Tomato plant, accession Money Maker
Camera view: horizontal (90 deg, fisheye); turntable rotation: 210 degrees
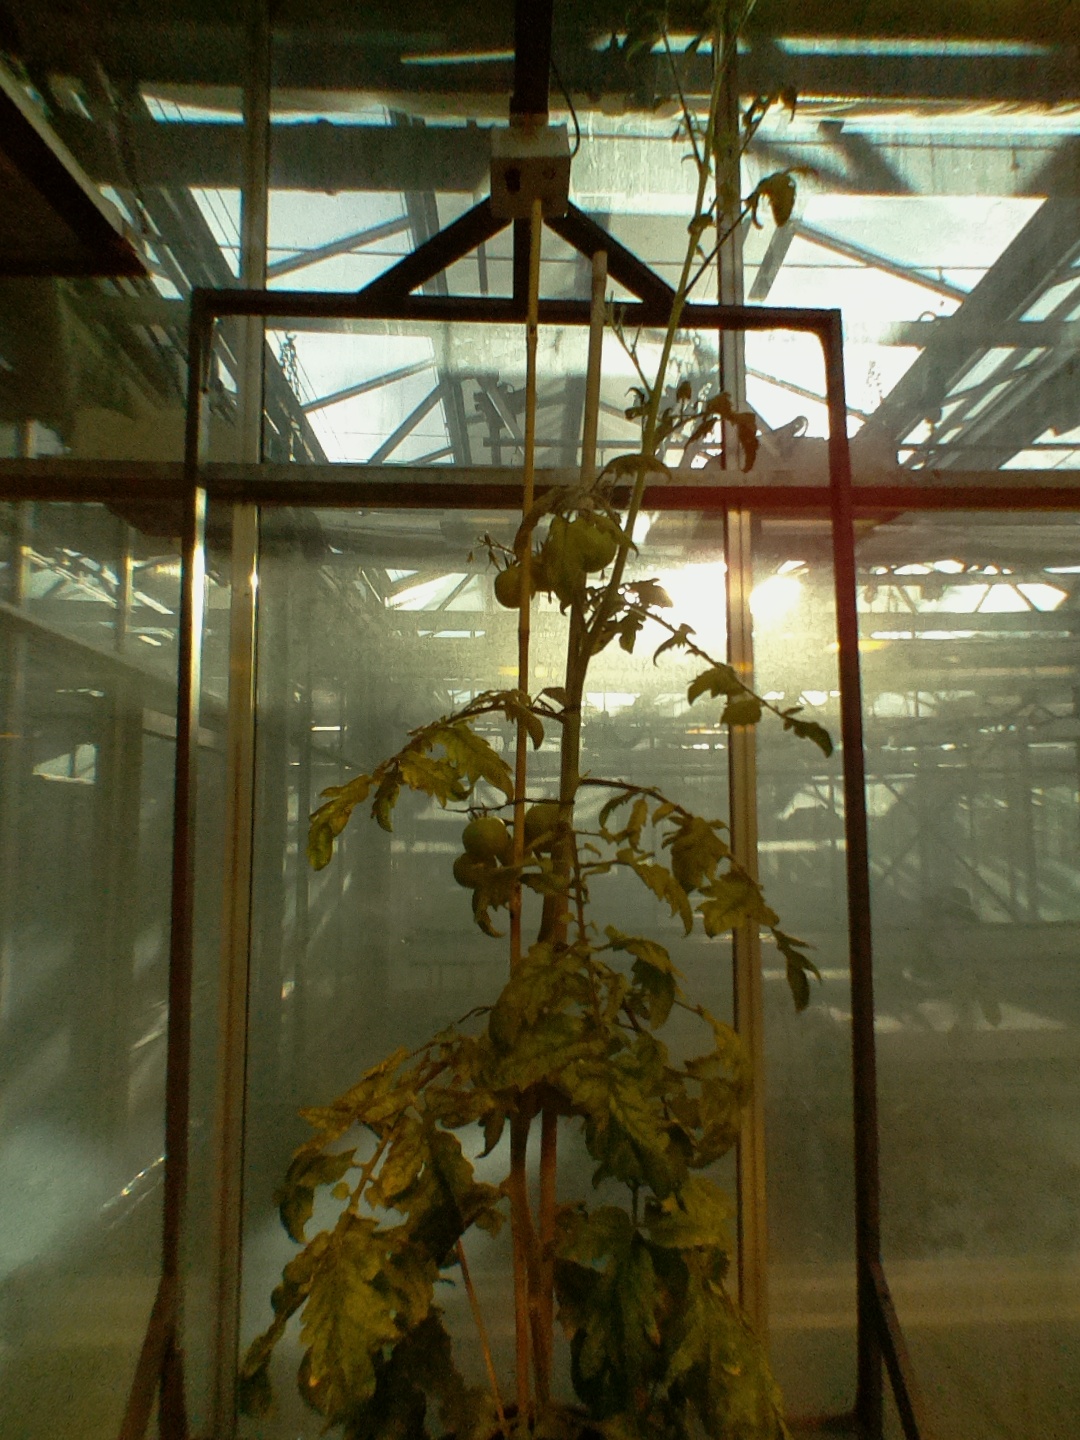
BBCH growth stage 76: 60%-70% of final fruit size